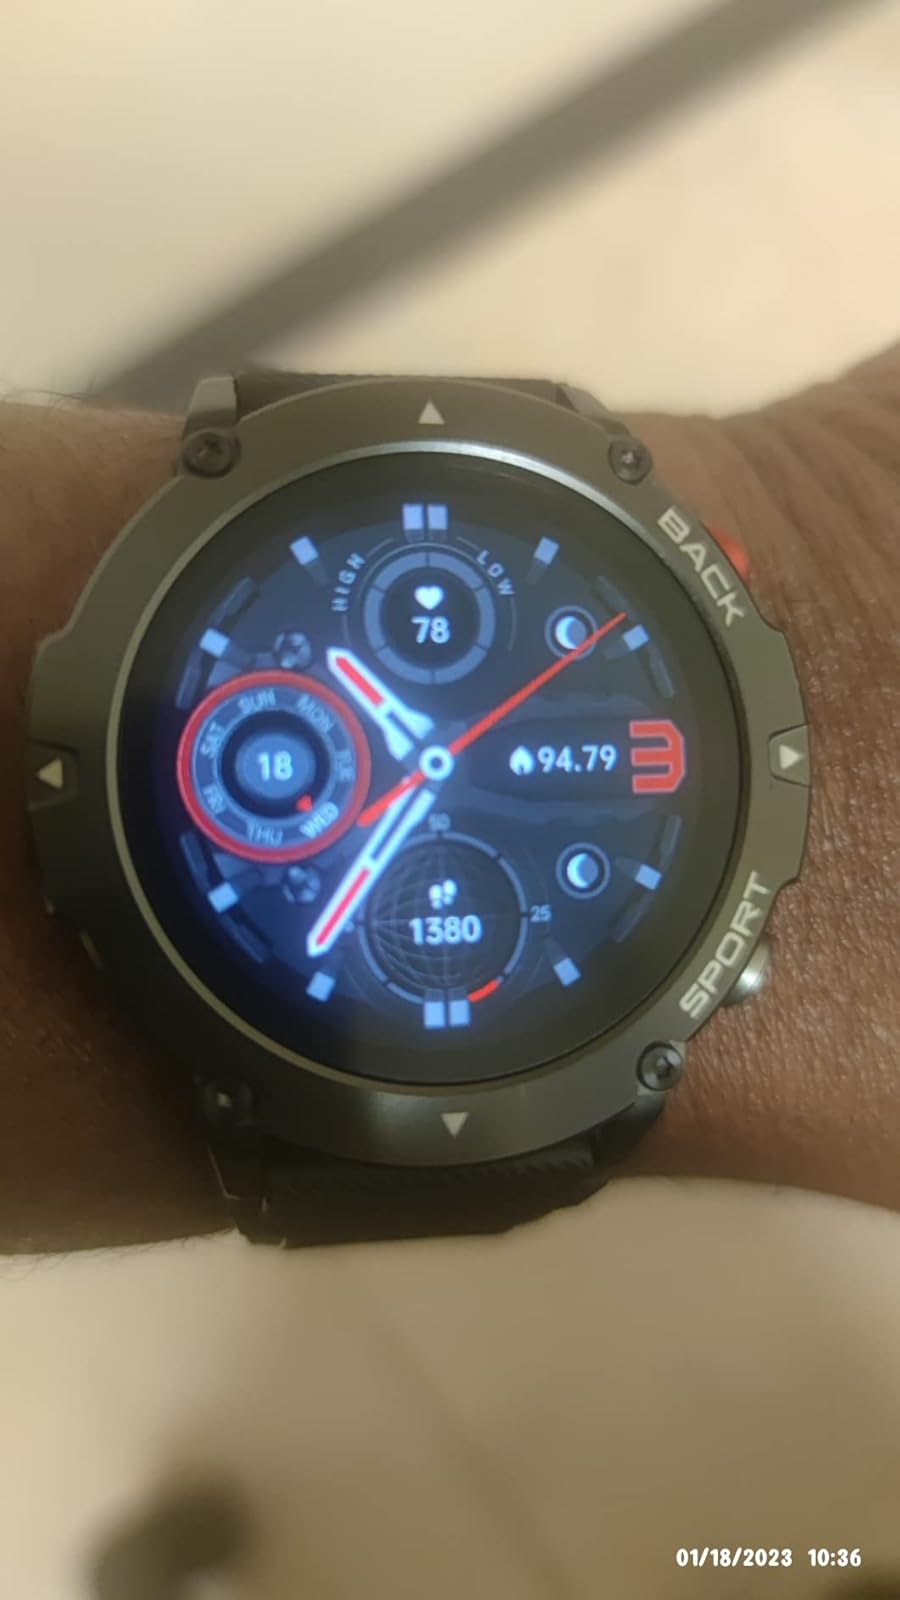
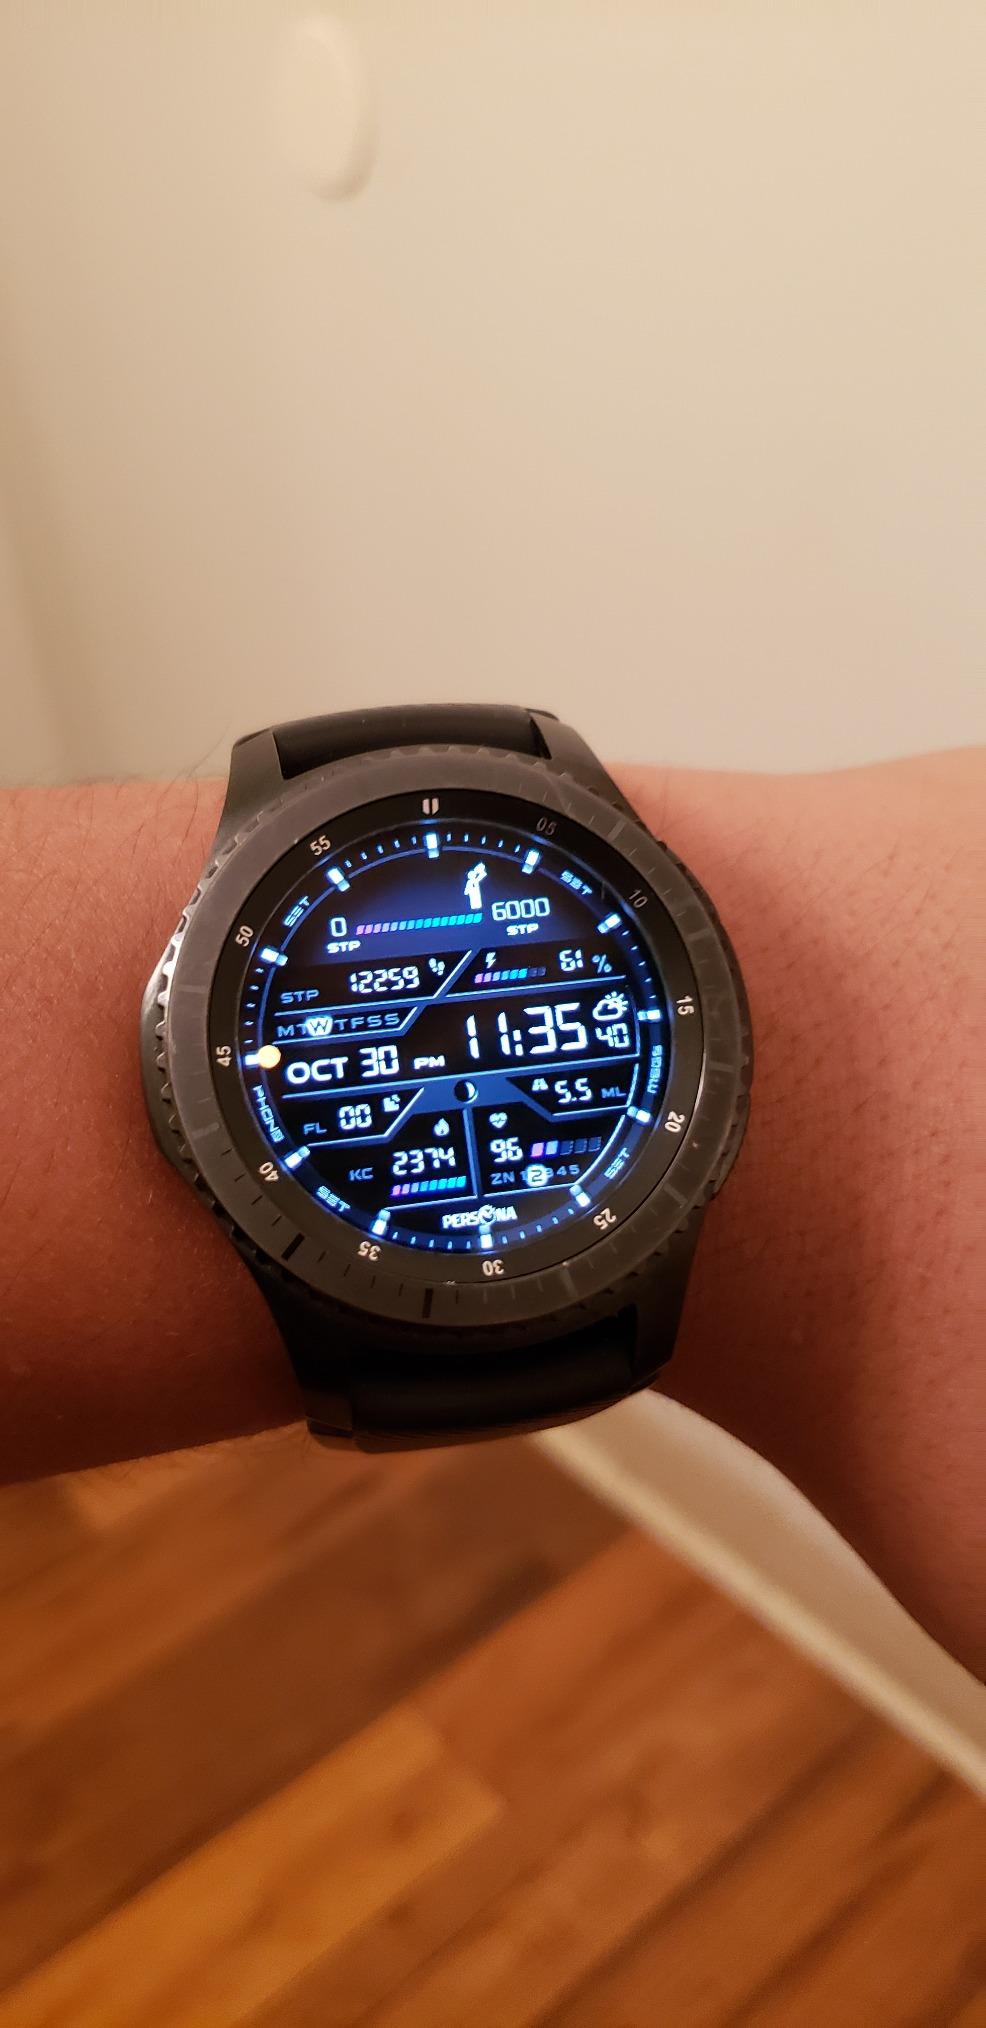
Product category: smartwatch
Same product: no